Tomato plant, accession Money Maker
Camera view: bottom (45 deg); turntable rotation: 180 degrees
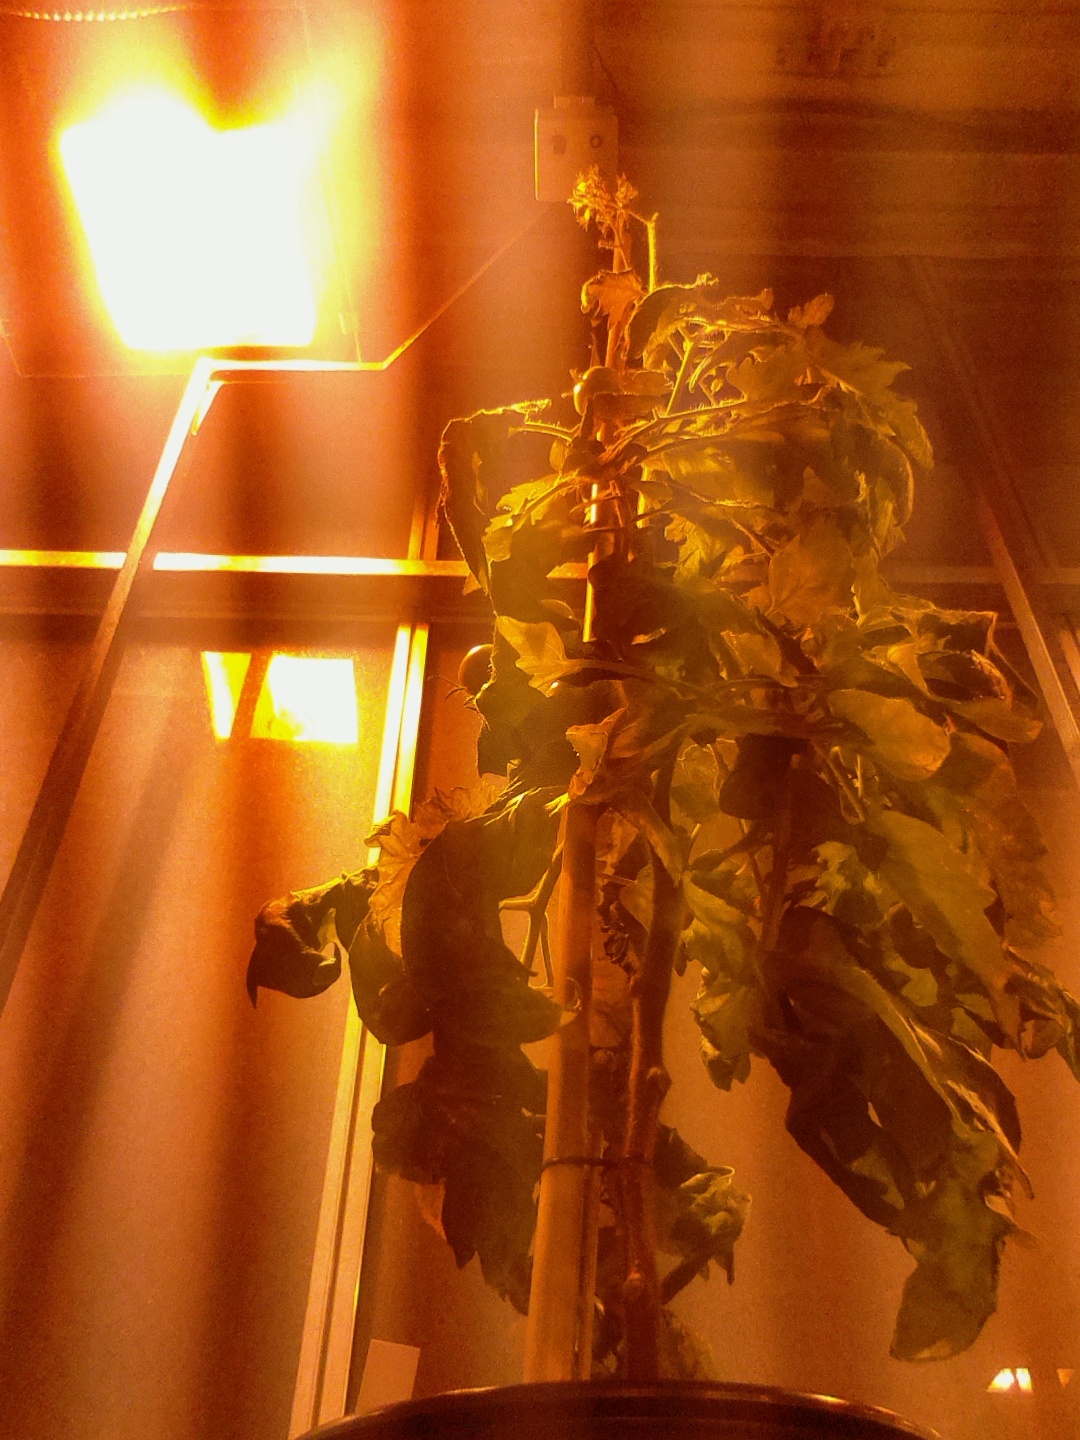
BBCH growth stage 76: 60%-70% of final fruit size